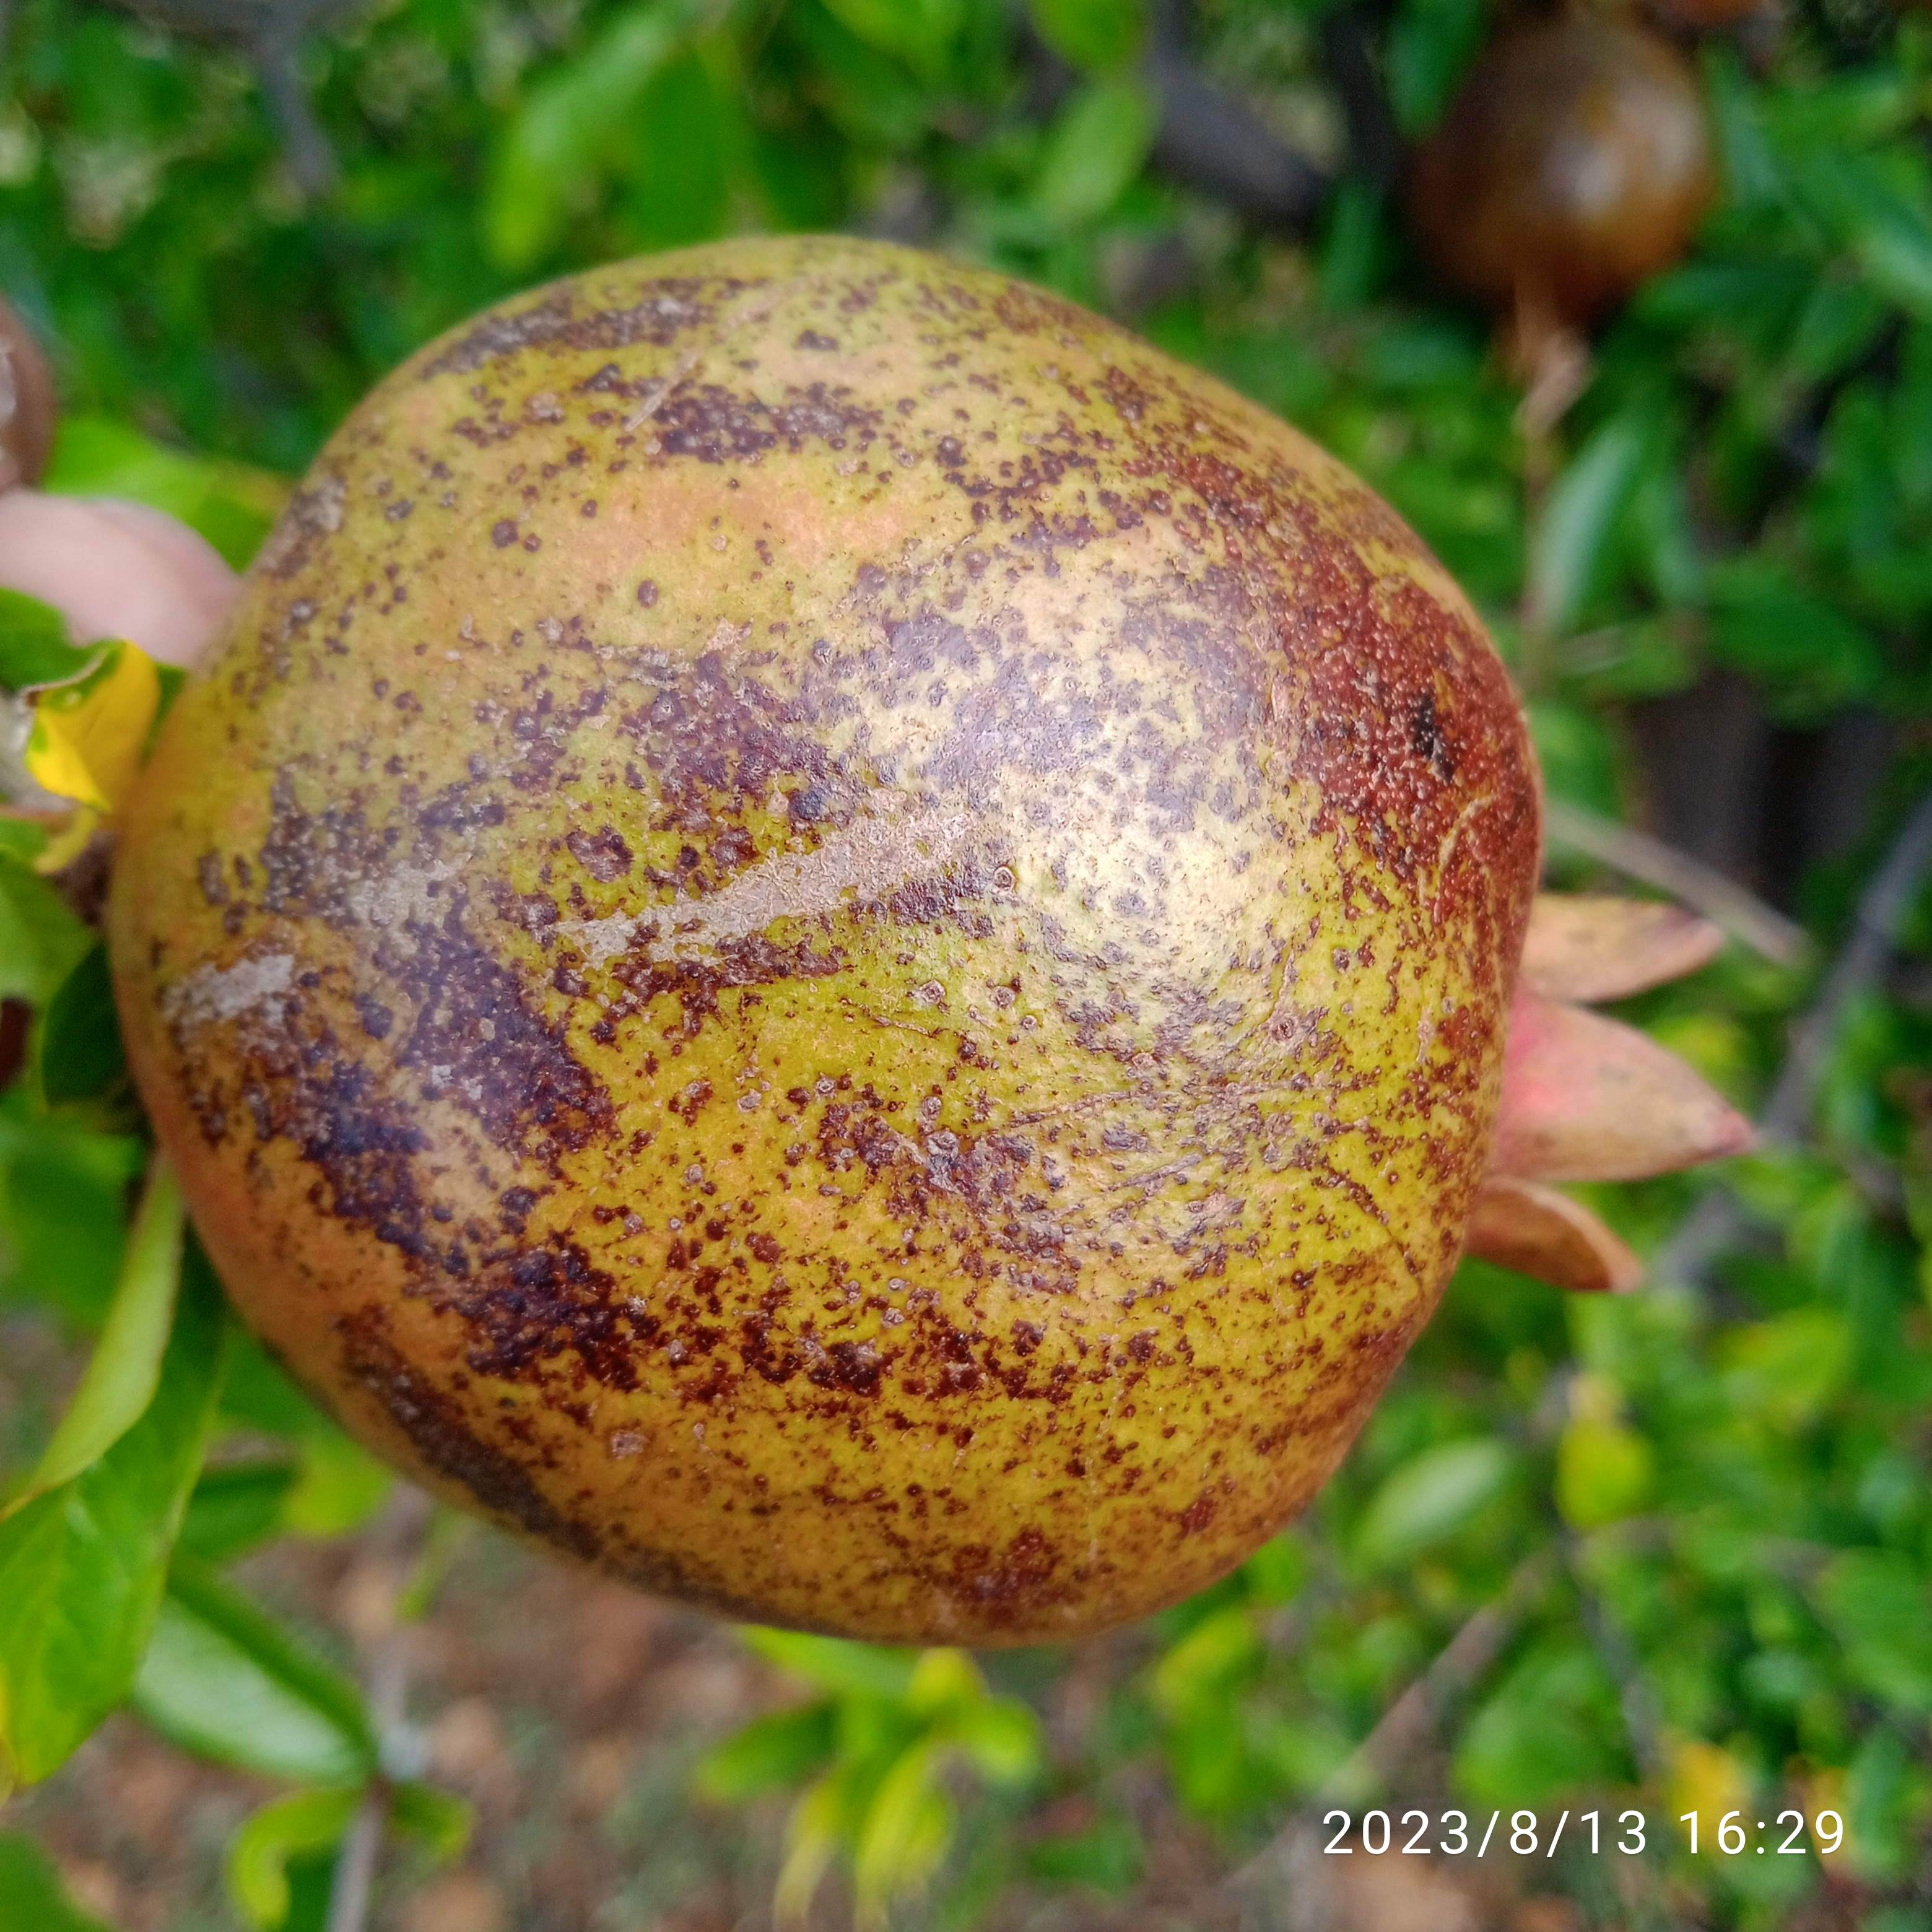
Label: Cercospora